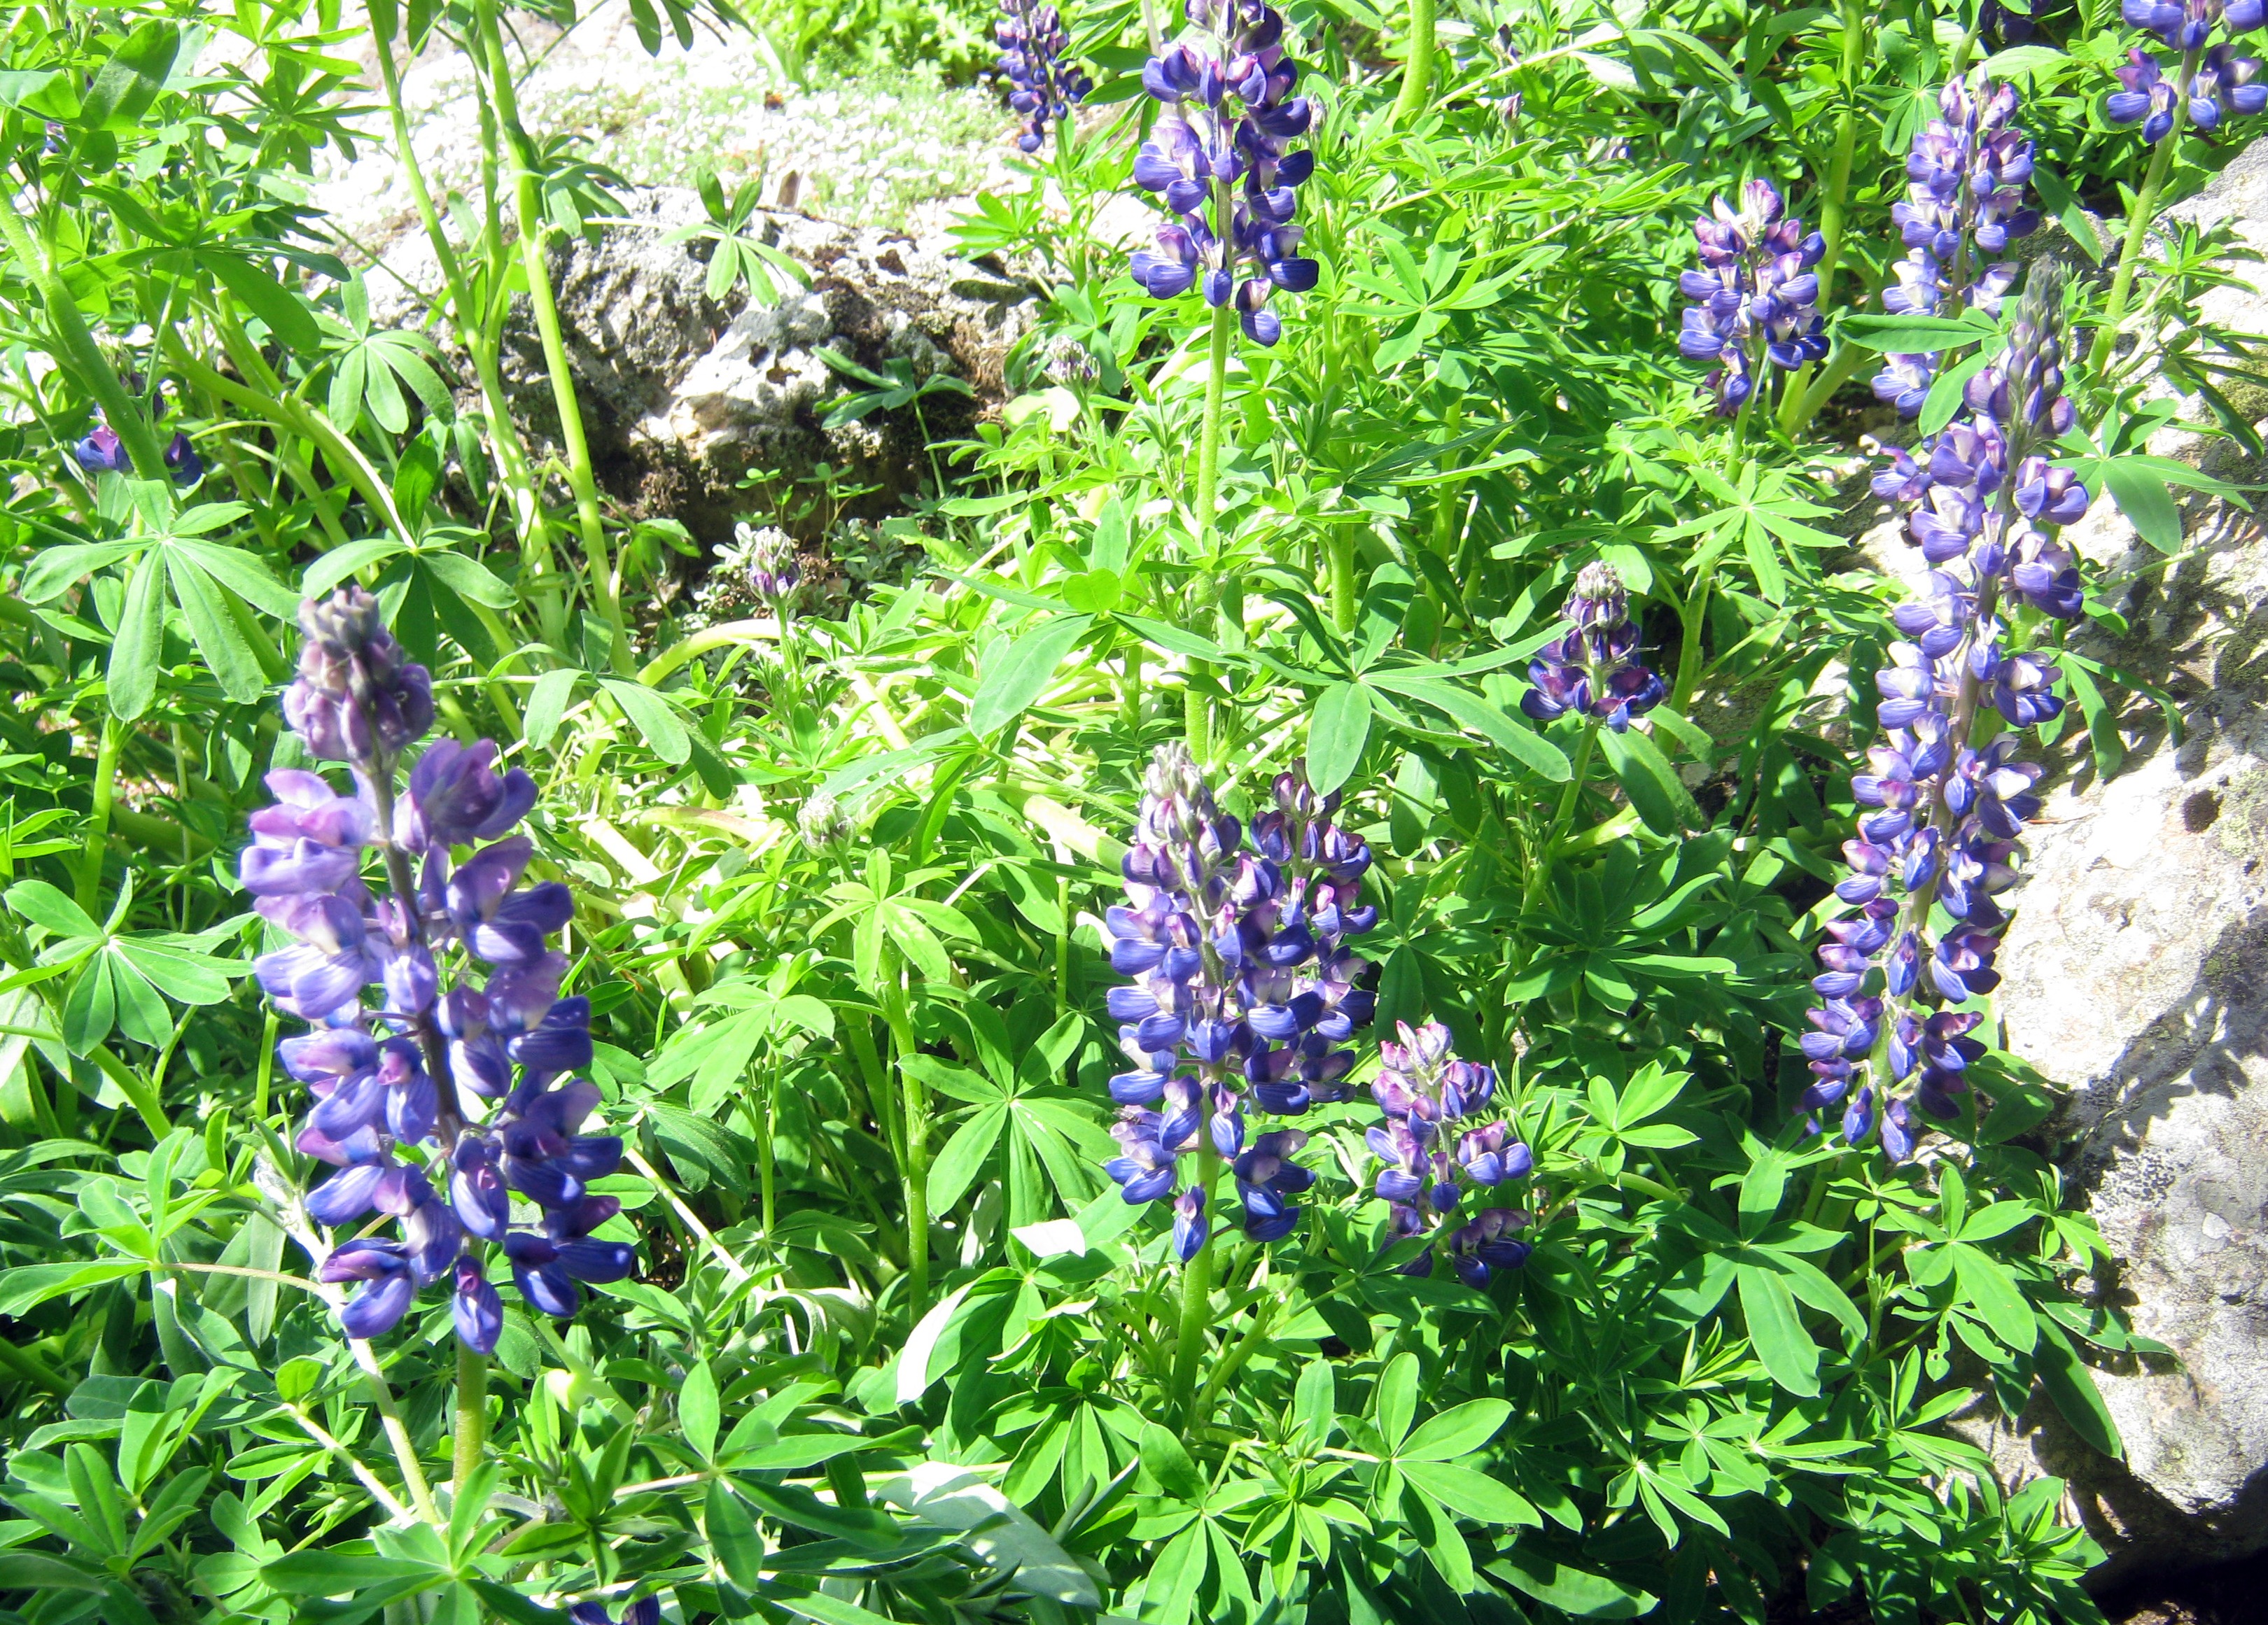
plant, flower, herb, blue, garden, botanical, wildflower, flowers, bluebonnet, lupins, lupin, mountain flowers, flowering plant, land plant, hyssopus